1993 Sukhumi airliner attacks

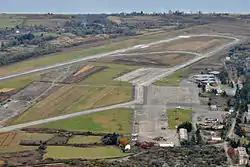
Overview of Sukhumi Airport

From 20 to 23 September 1993, during the Sukhumi massacre, separatists in Sukhumi, Abkhazia blocked Georgian troops' overland supply routes as part of the war in Abkhazia. In response, the Georgian government used Sukhumi Babushara Airport to ferry supplies to troops stationed in Sukhumi. Abkhaz forces attacked the airport in an attempt to further block the supply routes.